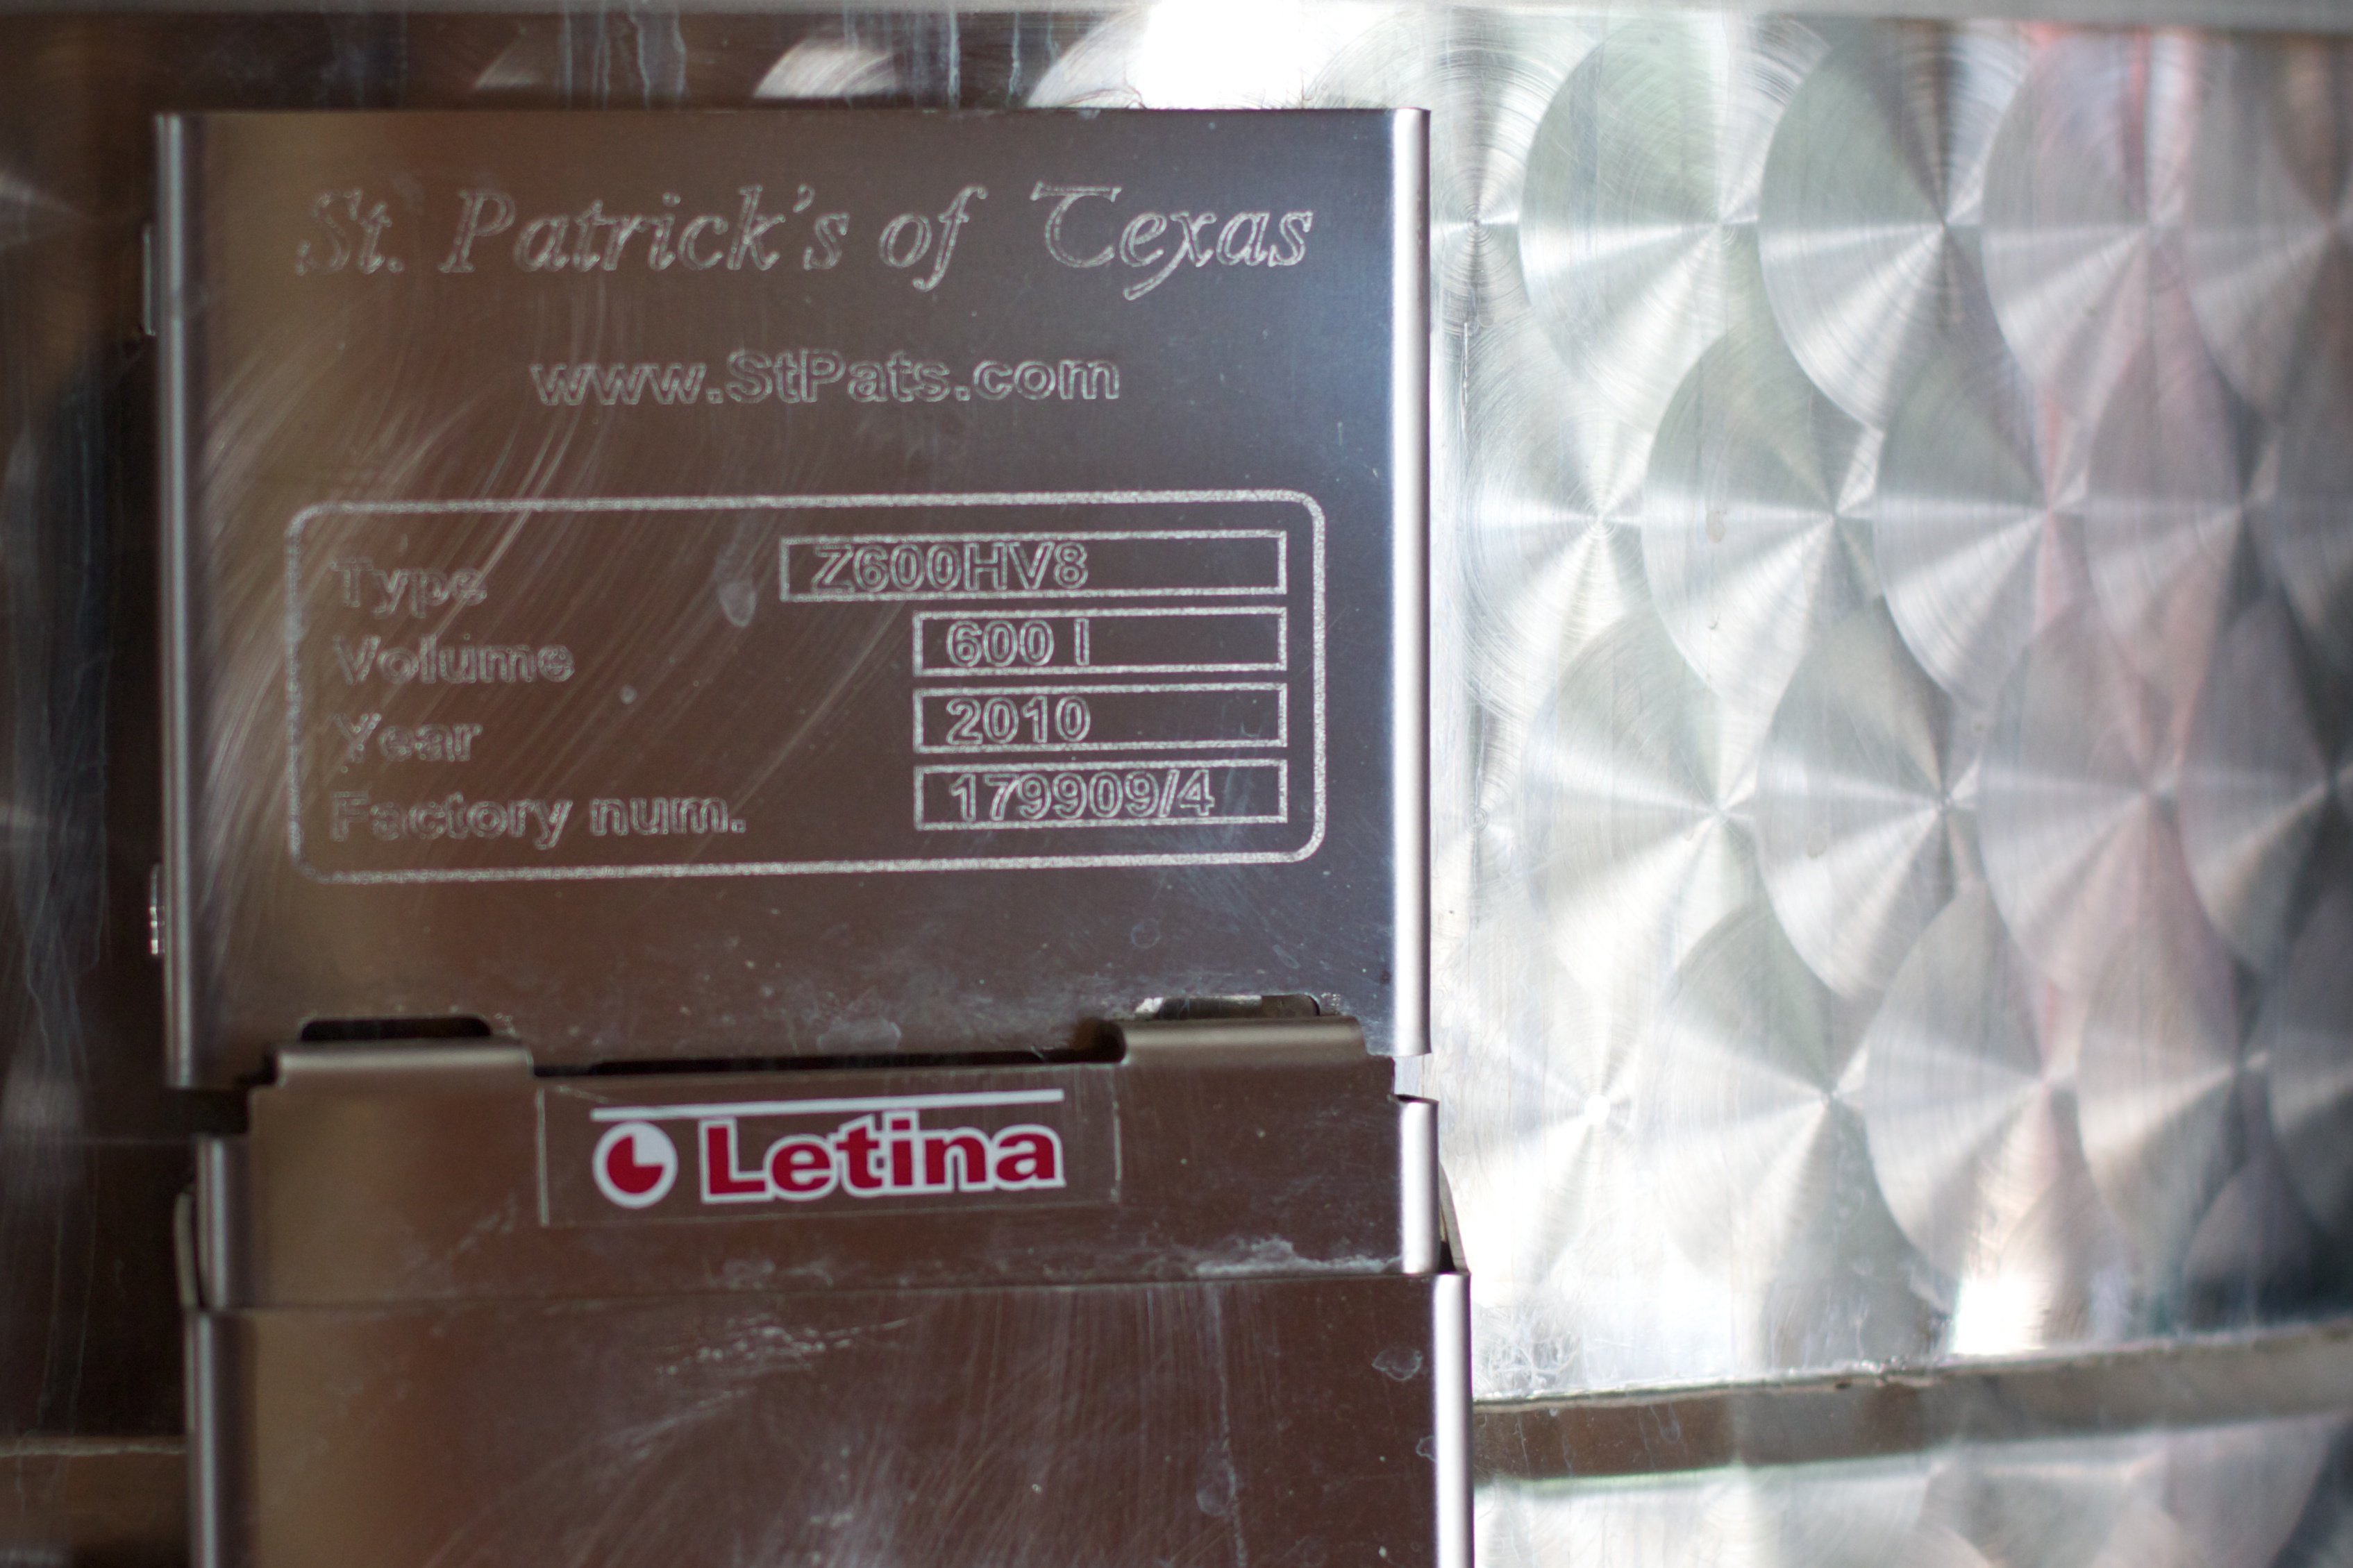
technology, gadget, eye, odyssey